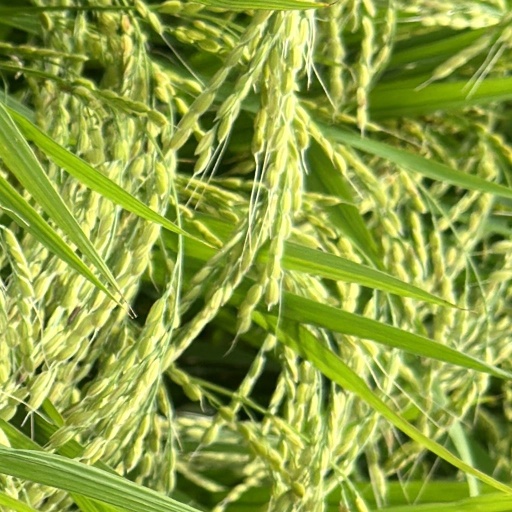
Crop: rice